The Fall of the King

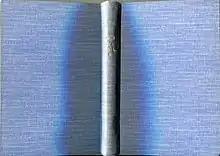
Cover of a 1906 Swedish version of the book

The Fall of the King is a novel by Danish author Johannes V. Jensen, published in three parts from 1900 to 1901. It tells the story of Mikkel Thøgersen and the social entanglements which bring him into the service of king Christian II of Denmark.